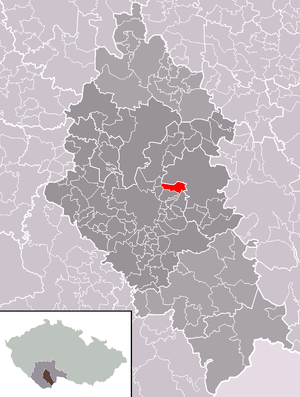
Libníč est une commune du district de České Budějovice, dans la région de Bohême-du-Sud, en République tchèque. Sa population s'élevait à 516 habitants en 2020.